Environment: real
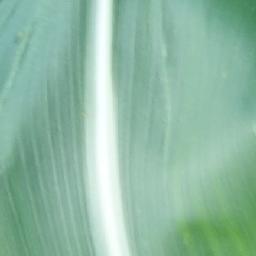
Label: healthy